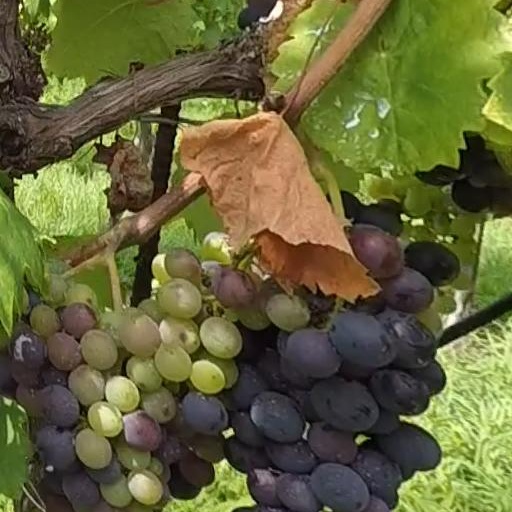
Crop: grape